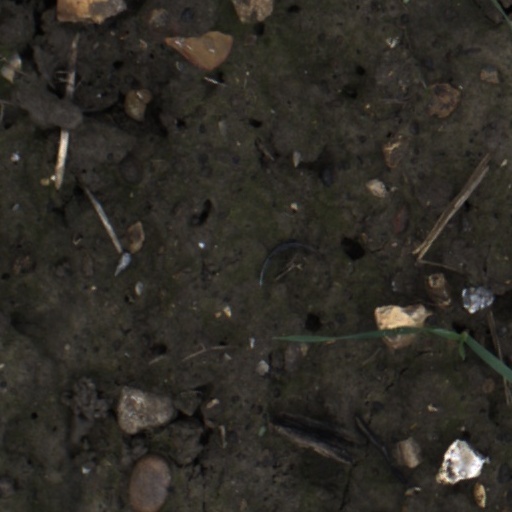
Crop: wheat